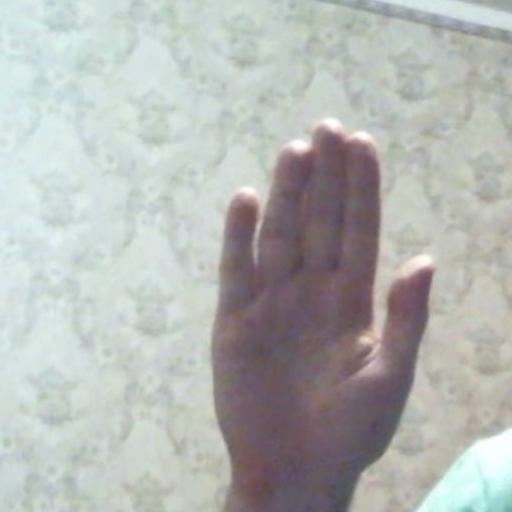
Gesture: stop